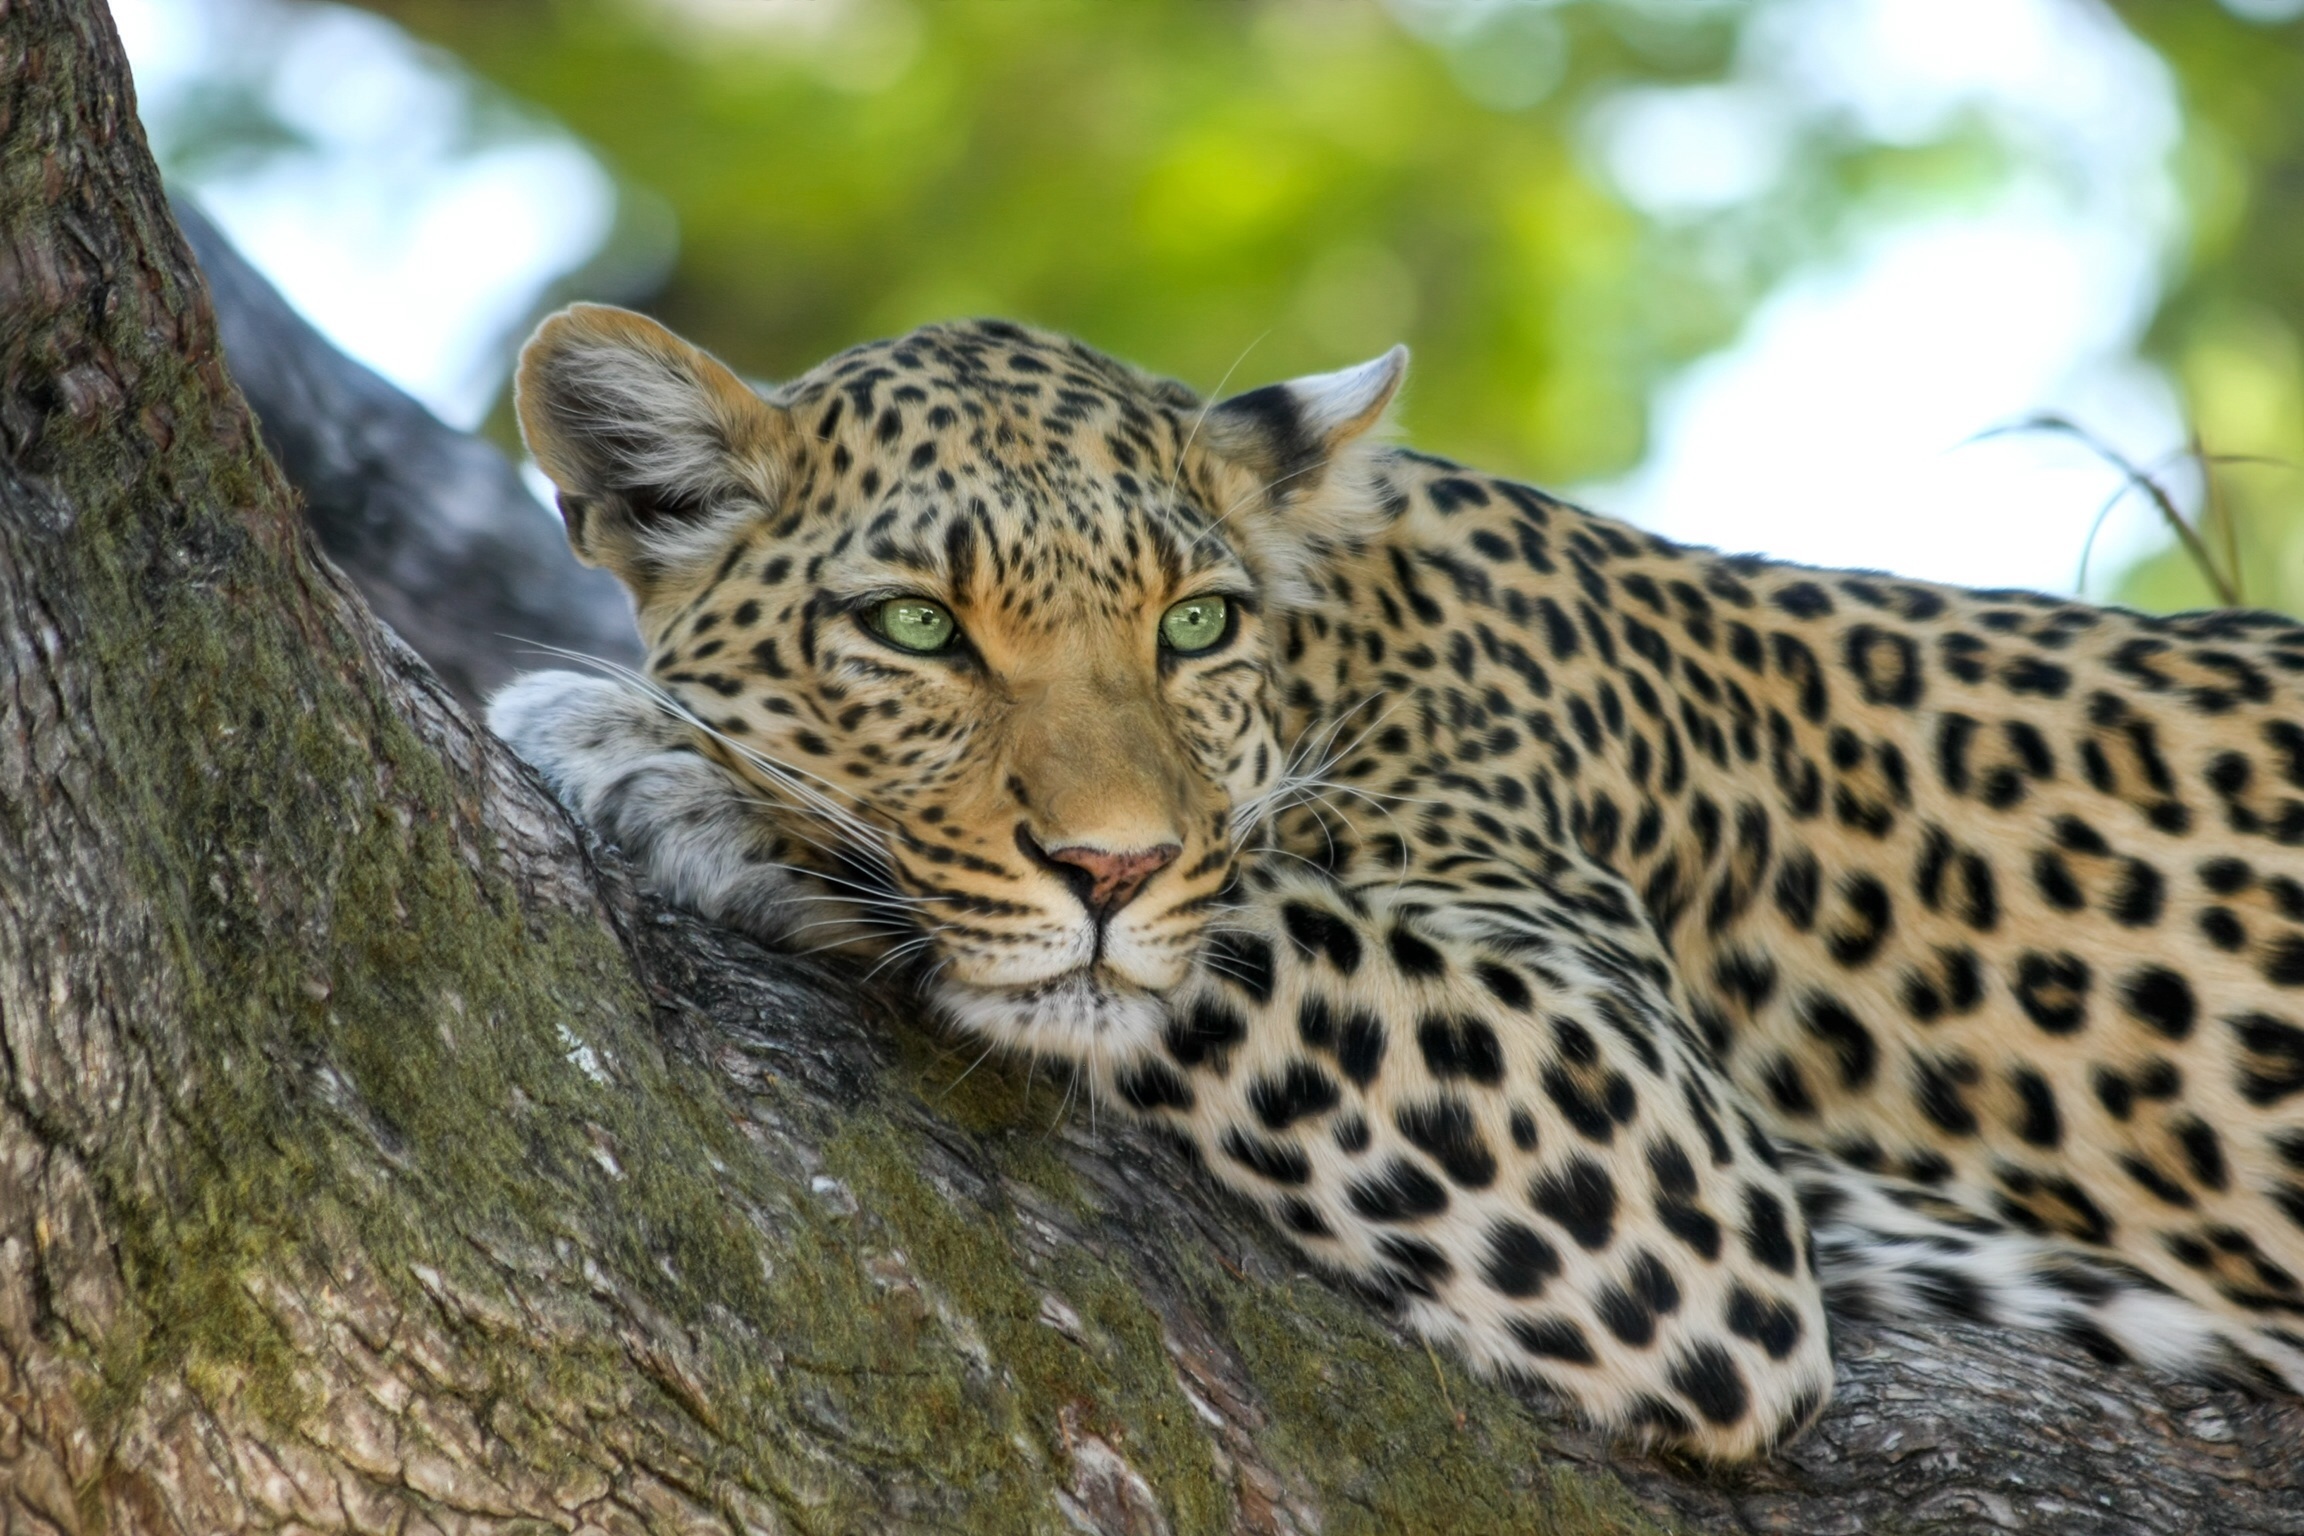
nature, wilderness, wildlife, zoo, cat, africa, mammal, national park, fauna, leopard, big cat, vertebrate, jaguar, botswana, wildcat, safari, okavango delta, big cats, cat like mammal